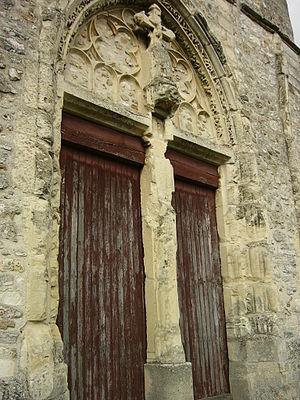
auteur
L'église de Sacy est une église romane construite au XIᵉ siècle, dédiée à Remi et située dans la Marne.